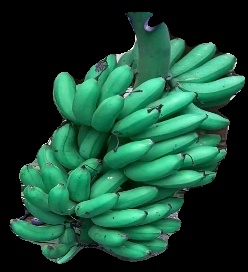
Variety: rasbale
Grade: grade1